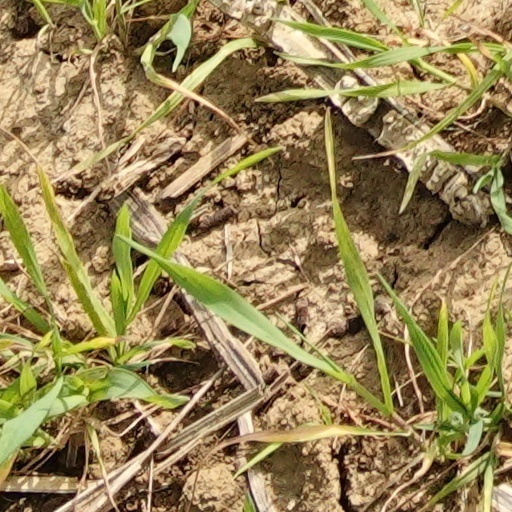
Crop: wheat